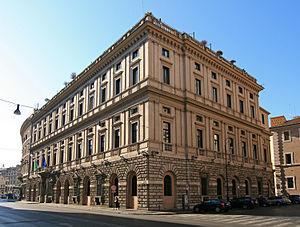
Le Palazzo Vidoni Caffarelli est un palais du centre de Rome, situé entre la Via del Sudario, la Piazza Vidoni, et le Corso Vittorio Emanuele.